They Bought a Boat

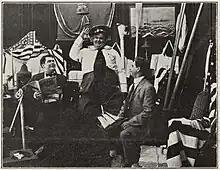
Roy Byron, Oliver "Babe" Hardy, and C. W. Ritchie in a publicity still from "They Bought a Boat"

They Bought a Boat is a lost 1914 American silent comedy film produced by the Lubin Manufacturing Company, featuring Roy Byron, C. W. Ritchie, and Oliver Hardy.